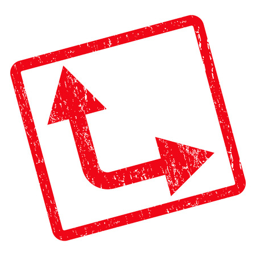
right up rubber seal stamp watermark .